295 Theresia

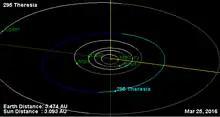
Orbital diagram

295 Theresia is a typical Main belt asteroid. It was discovered by Johann Palisa on 17 August 1890 in Vienna.